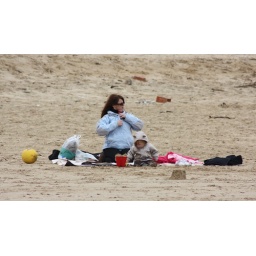
A day on the Freshfields near Liverpool with our inlaws, their dog Jas and our spaniel (Maggie) and pug (Parker).